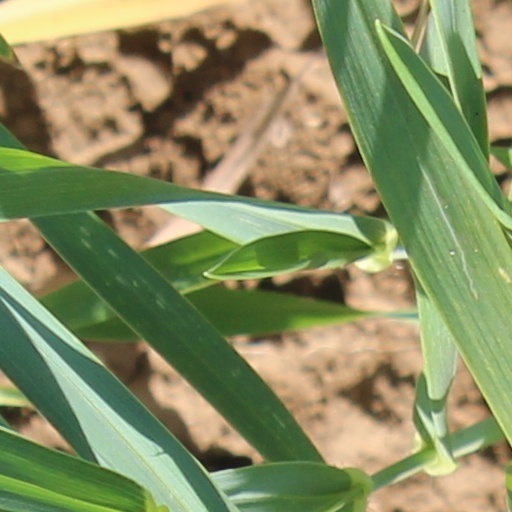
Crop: wheat